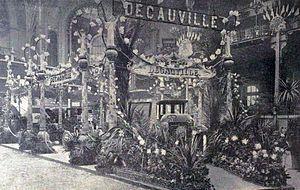
Decauville au Salon de l'Automobile en 1901 (La Vie au Grand Air du 22 décembre 1901)
La société Decauville, créée en 1875, est un ancien constructeur français de matériel ferroviaire et de manutention, de cycles et d'automobiles.